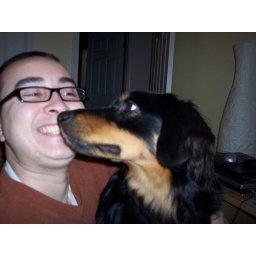
[February 2008] Abbey sitting in daddy's lap in the office chair... she likes to be the center of attention.